Roland Renne

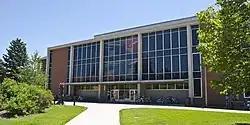
Renne Library on the MSU Campus

To meet the immediate needs of G.I. student and faculty housing and expanded classrooms, Renne installed recycled wooden buildings from a chrome mining project in Columbus, Montana to serve as classrooms for physics, chemistry lab, nursing, education, engineering, agriculture wool lab, psychology and music. To accommodate student and new faculty housing, Renne found prefab war-surplus wooden frame building, quonset huts, barracks, and over 100 small trailers. Then he went to the state capitol, Helena, Montana, and worked with the legislature to use some of the $4.5 million war surplus monies to fund a new brick library, update older buildings, and upgrade the physical plant. Renne also recognized that immediately following the end of WWII, only 16.9% of all instructional budget was spent on humanities and social sciences and called for substantial budgetary increases for liberal arts, citing a need for "a more realistic appreciation of the values of humanistic-social science subjects ... in the interests of serving the general welfare."